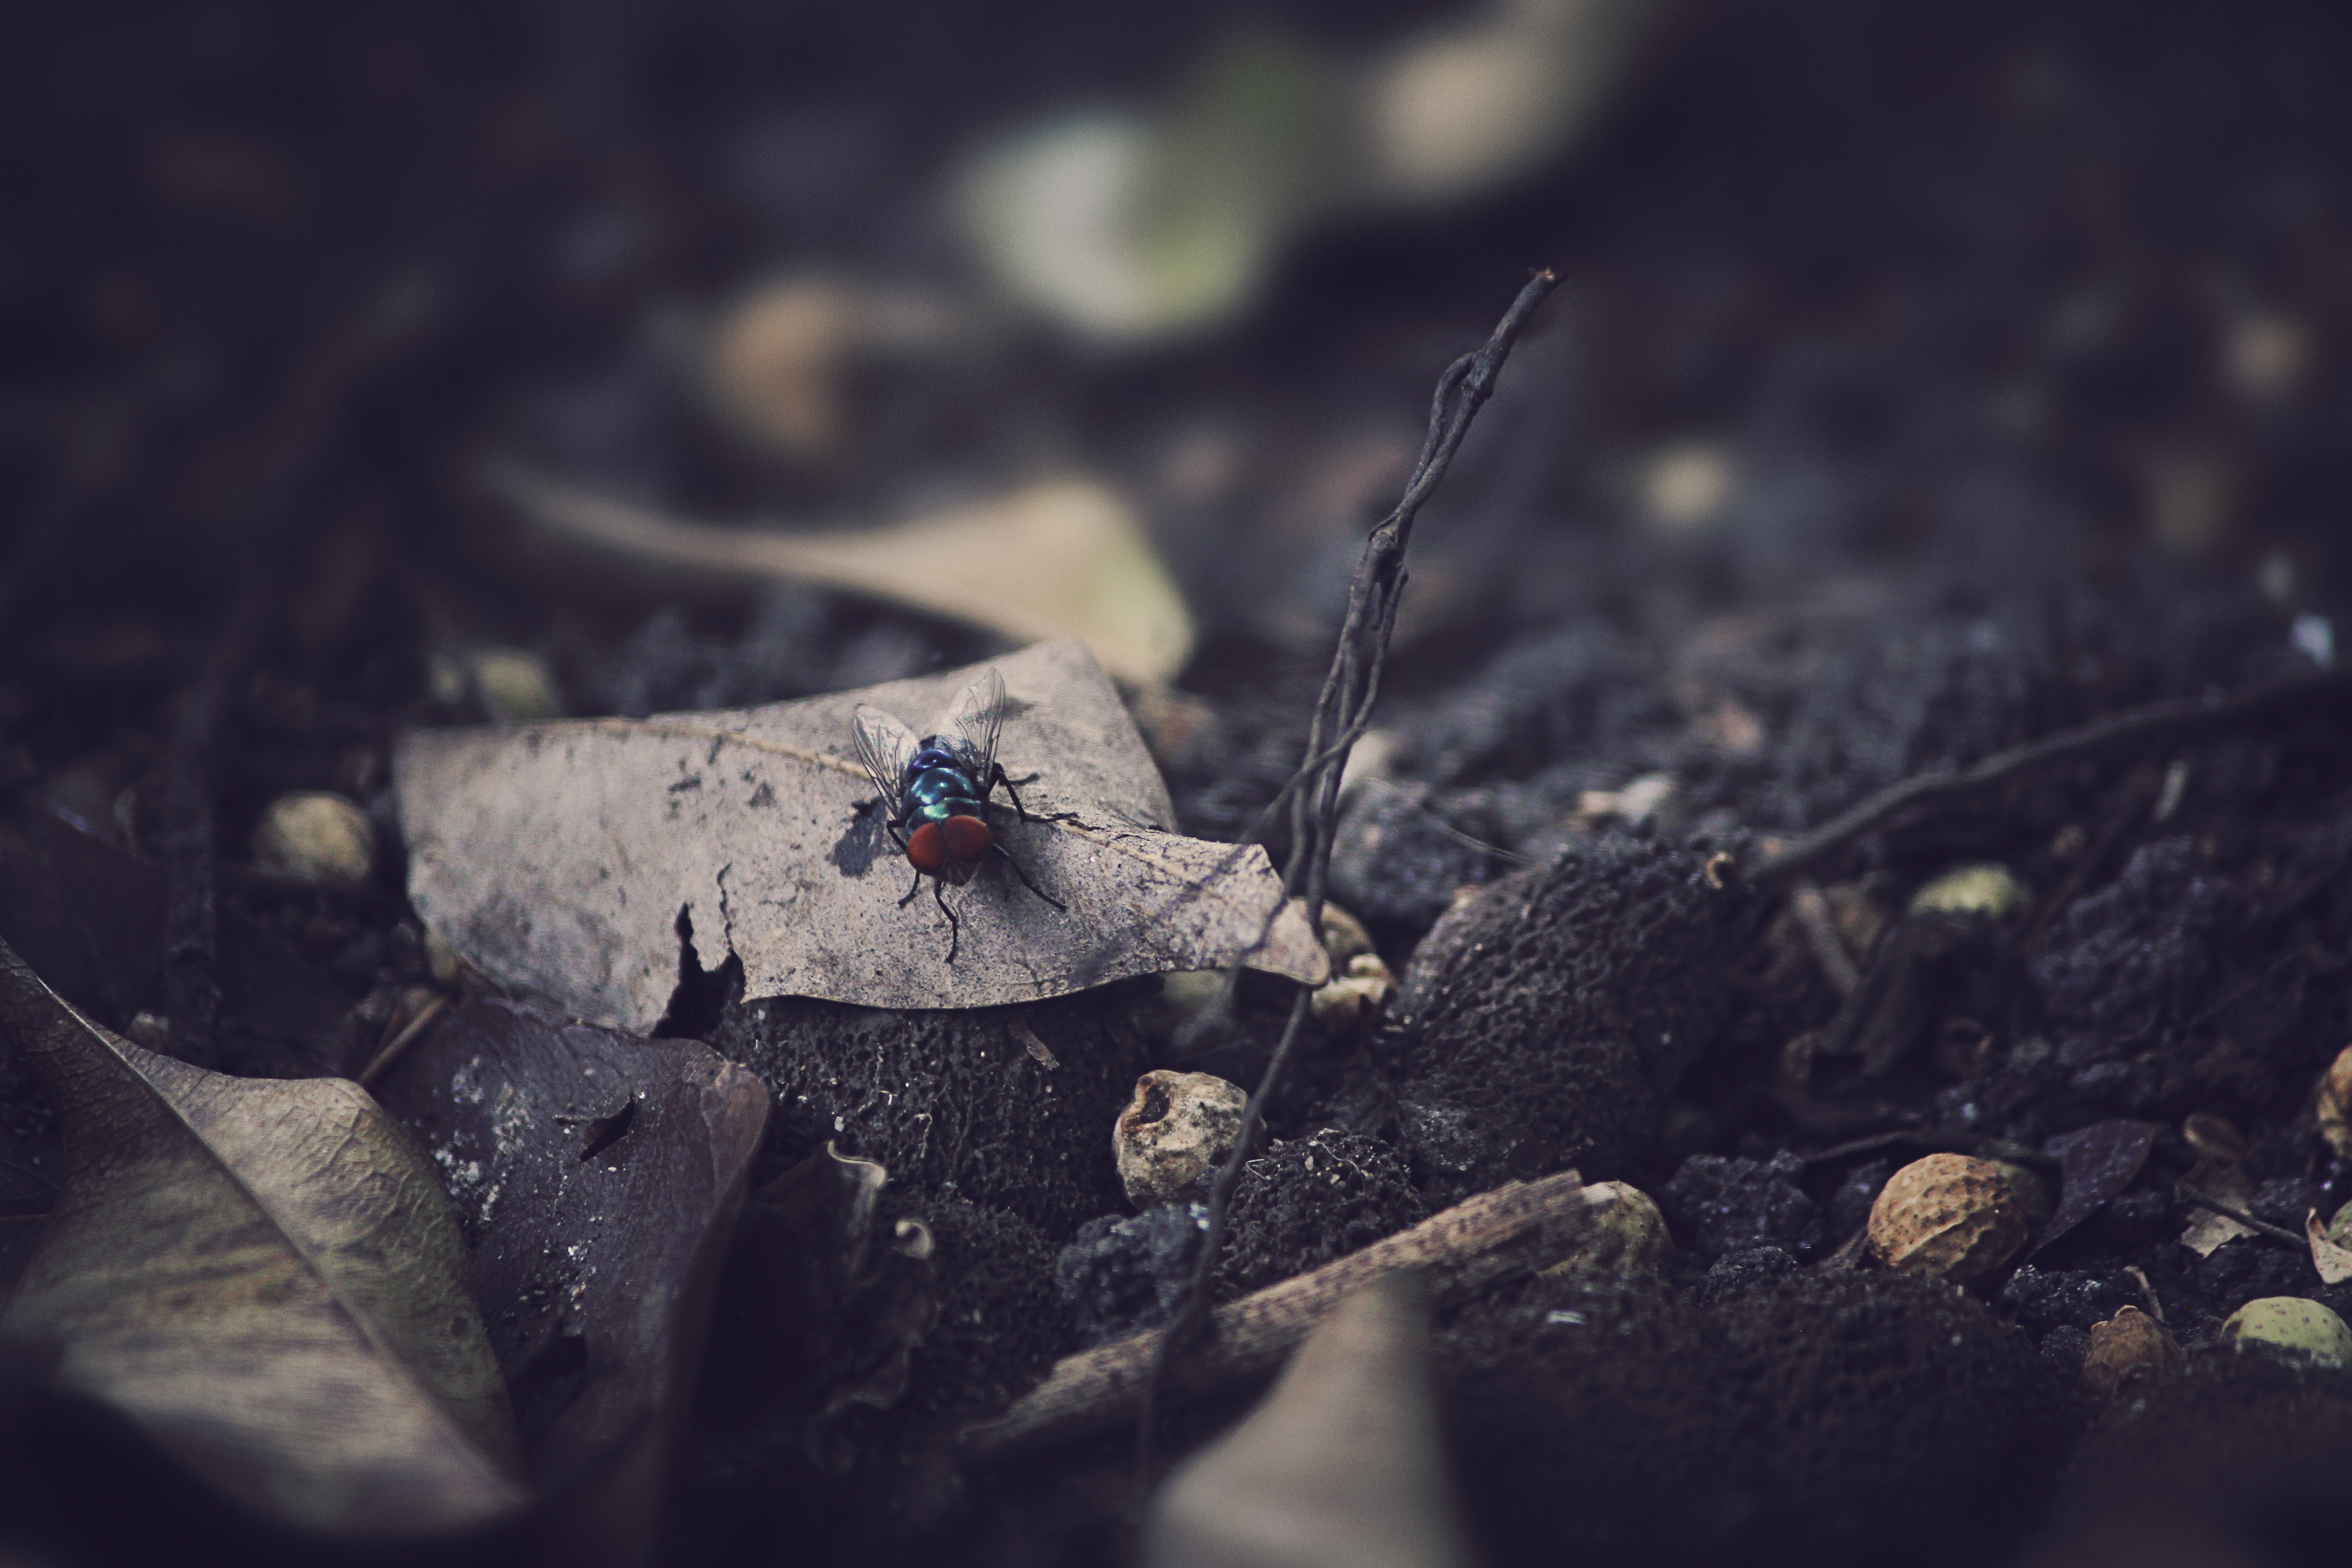
nature, rock, wing, ground, photography, leaf, flower, animal, fly, wildlife, environment, insect, macro, soil, darkness, black, fauna, invertebrate, close up, outdoors, little, macro photography